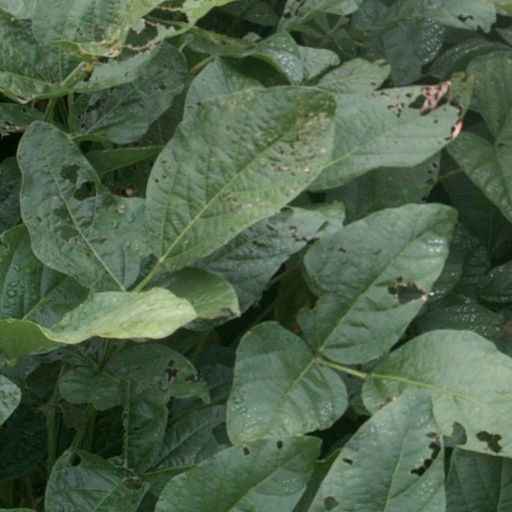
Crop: soybean